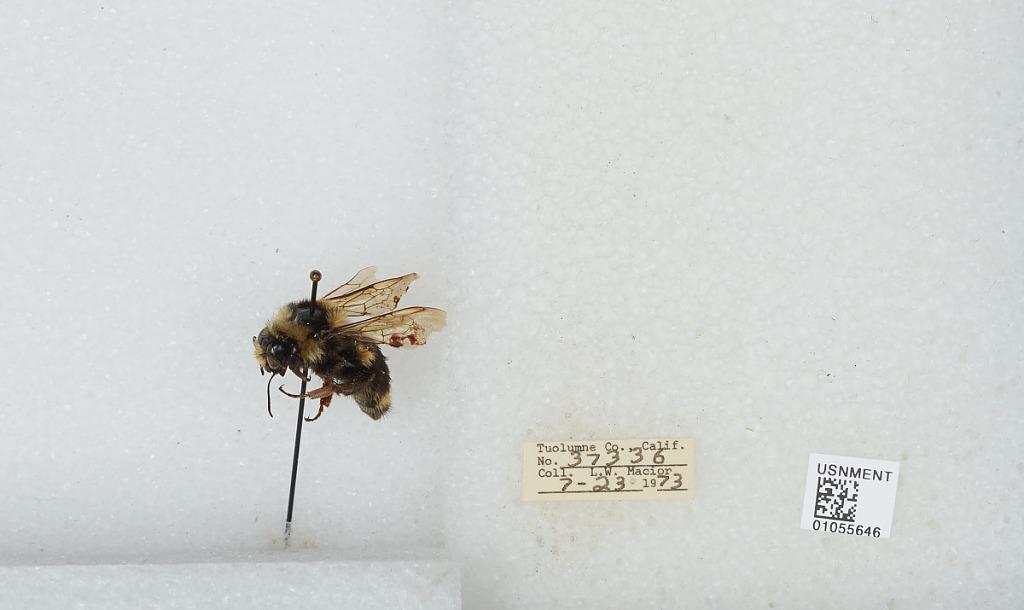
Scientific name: Bombus bifarius nearcticus
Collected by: L. Macior
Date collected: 1973-7-23
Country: United States
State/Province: California
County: Tuolumne
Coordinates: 38.02, -119.93